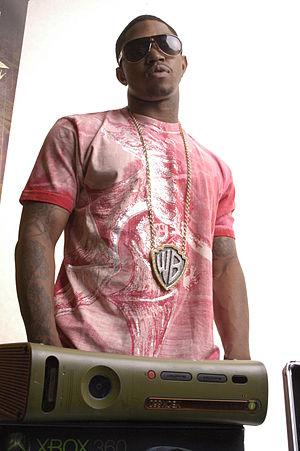
Lil Scrappy, de son vrai nom Darryl Kevin Richardson II, né le 19 janvier 1984 à Atlanta en Géorgie, est un rappeur américain. Richardson est découvert par le rappeur et producteur Lil Jon dans un bar situé dans sa ville natale d'Atlanta. Avec ses collègues du groupe Trillville, Lil Scrappy est l'un des premiers artistes à signer au label BME Recordings dirigé par Lil Jon. Il se popularise et consolide sa réputation dans la scène hip-hop d'Atlanta et dans le Sud-Est des États-Unis grâce à la publication de mixtapes.